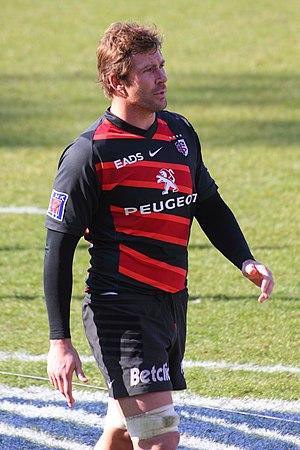
Shaun Richard Sowerby, né le 1ᵉʳ juillet 1978 à Vereeniging, est un joueur de rugby à XV international sud-africain évoluant au poste de troisième ligne centre.